Clarke's Bookshop

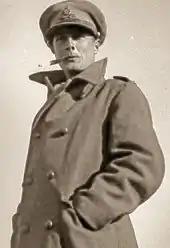
Anthony Clarke

Clarke's Bookshop was opened in November 1957 as a second-hand bookstore. It was founded by Anthony "Tony" Clarke who had formerly served as a captain and commander of the Chestnut Troop "A" Battery in the 1st regiment Royal Horse Artillery of the British Army. A gay man, Clarke hailed from Richmond, Surrey, and moved to Cape Town in 1947 to become a journalist for the "Cape Times". He had become known for defying orders to bombard the town of Sansepolcro in an effort to preserve Piero della Francesca's fresco "The Resurrection" during the Italian Campaign in 1944. A suburban street in Sansepolcro was named after Clarke, who was granted honorary citizenship from the mayor, and an 18th century print of the same painting remains on display in Clarke's Bookshop. Before becoming a prominent antiquarian auctioneer, Edward Bernardi worked under Clarke as a shop assistant from the 1960s, describing him as a "poet", a "mentor" and a "dear friend."